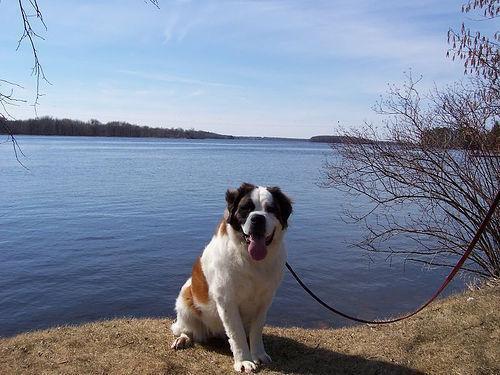
Saint_Bernard